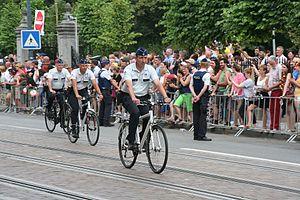
Fête nationale belge à Bruxelles le 21 juillet 2016- Policiers belges à vélo - Brigade cycliste
Les brigades cyclistes, souvent dénommées « patrouilles cyclistes » voire quelquefois, « brigades VTT », sont des unités de police ou des groupes de police dont les membres se déplacent uniquement à vélo.